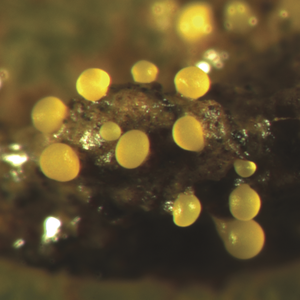
Les myxobactéries sont un groupe de bactéries que l'on trouve en majorité dans le sol et qui se nourrissent de composés organiques insolubles. Elles font partie de la classe des Deltaproteobacteria, un grand taxon de bactéries à Gram négatif.